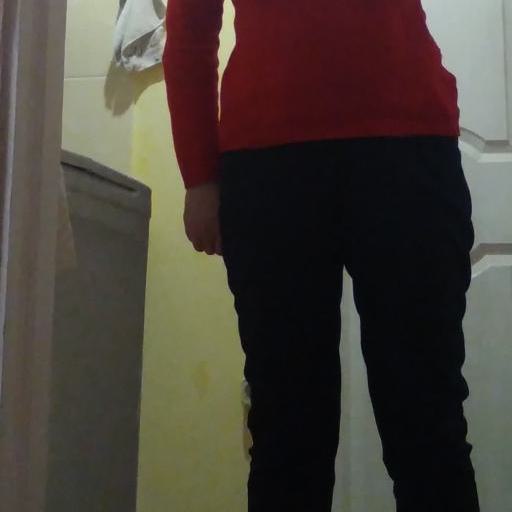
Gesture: no_gesture